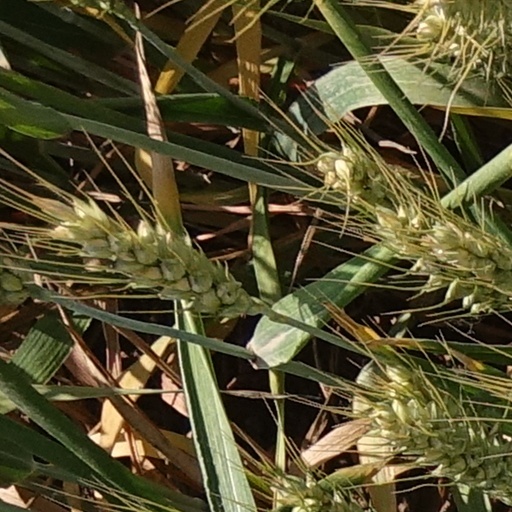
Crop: wheat